Kira Marie Peter-Hansen

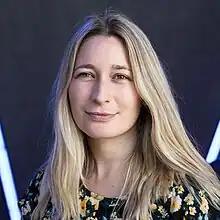
Peter-Hansen in 2020

Kira Marie Peter-Hansen (born 23 February 1998) is a Danish politician. She is a Green Left (part of the Greens–European Free Alliance group) Member of the European Parliament (MEP) elected in 2019 and 2024. In the 2024 election, she was the lead candidate for the party, which ended up with its best ever result at a national election, getting the most votes with 17.4%. She also received 178,438 personal votes, which was the highest of any candidate in that election. Elected at the age of 21, Peter-Hansen is the youngest ever MEP.